Hero (1992 film)

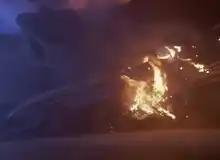
The pivotal scene in the film involved an airliner crashing with 54 passengers and crew trapped aboard.

Principal photography on the film began shooting October 30, 1991, in Chicago with studio work at Sony Pictures Studios in Culver City, California, and Los Angeles, California, along with the crash scene on-location in Piru, California. Filming wrapped March 20, 1992.